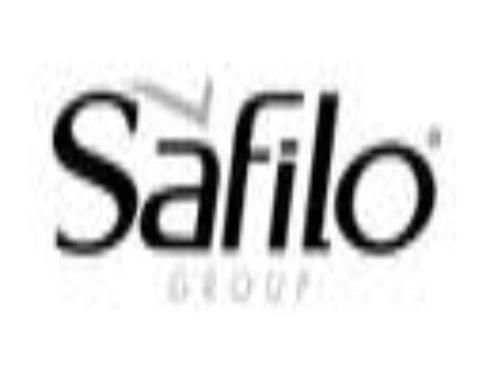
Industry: Necessities